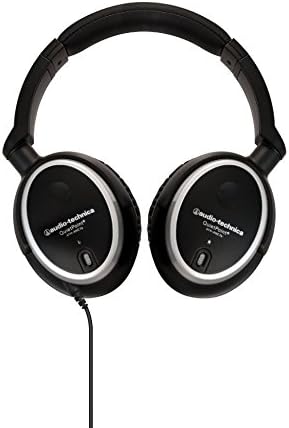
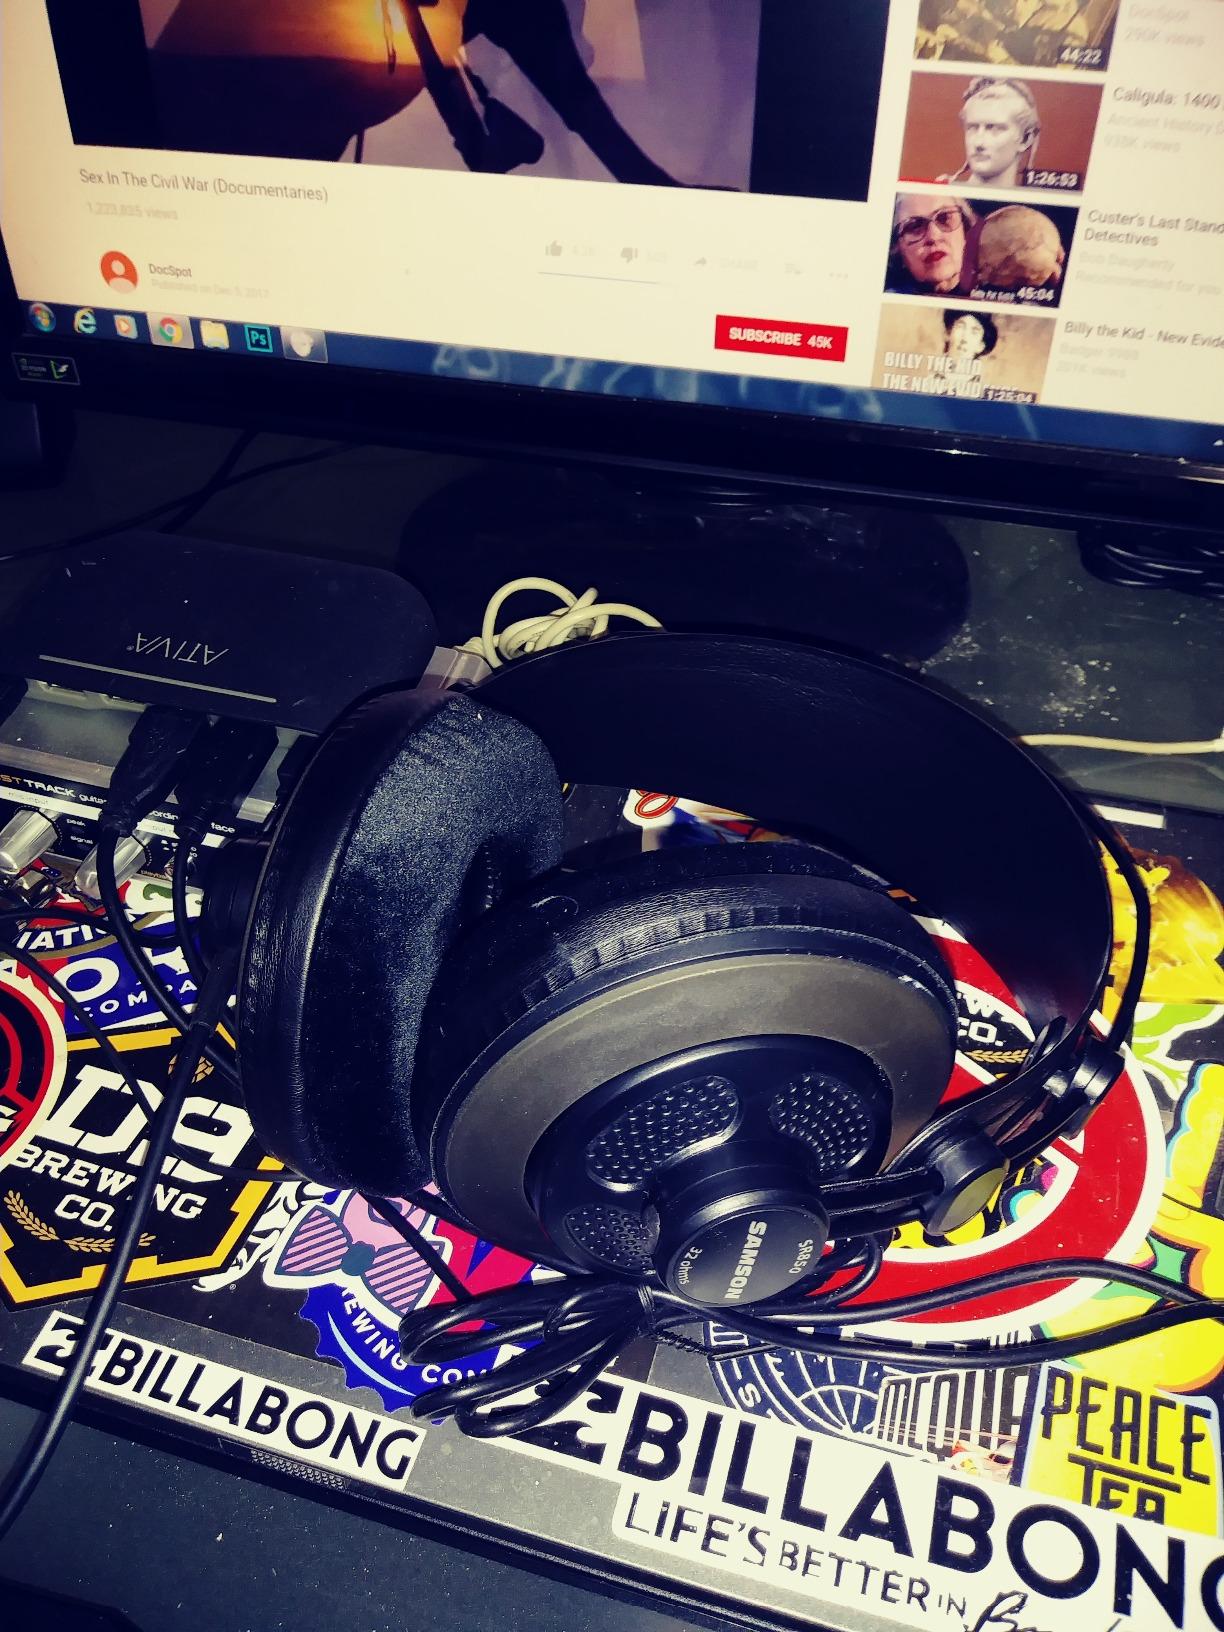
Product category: headphones
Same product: no